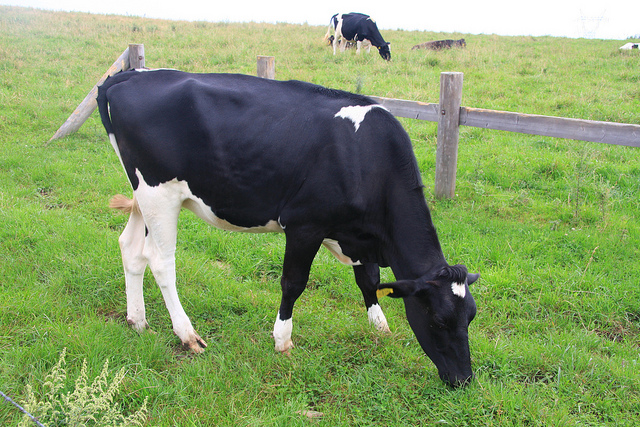
user: Given an image and a question. Answer the question in a short answer. Question: How many stomachs does this animal have? Short Answer:
assistant: 1